Insurgency in Kosovo (1995–1998)

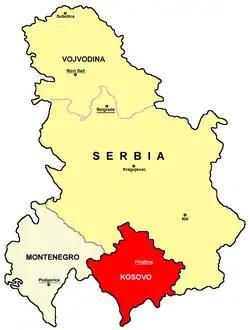
Autonomous Province of Kosovo and Metohija, otherwise known to the Albanian population as Republic of Kosova, highlighted in red as part of the Socialist Federal Republic and later the Federal Republic of Yugoslavia (1945–1999).

The Insurgency in Kosovo began in 1995, following the Dayton Agreement that ended the Bosnian War. In 1996, the Kosovo Liberation Army (KLA) began attacking Serbian governmental buildings and police stations. This insurgency would lead to the more intense Kosovo War in February 1998.